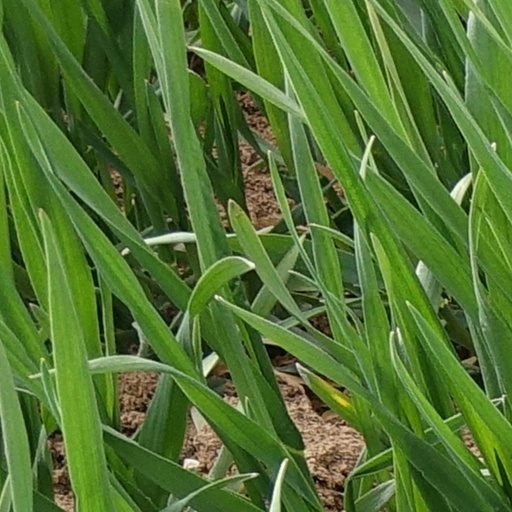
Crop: wheat